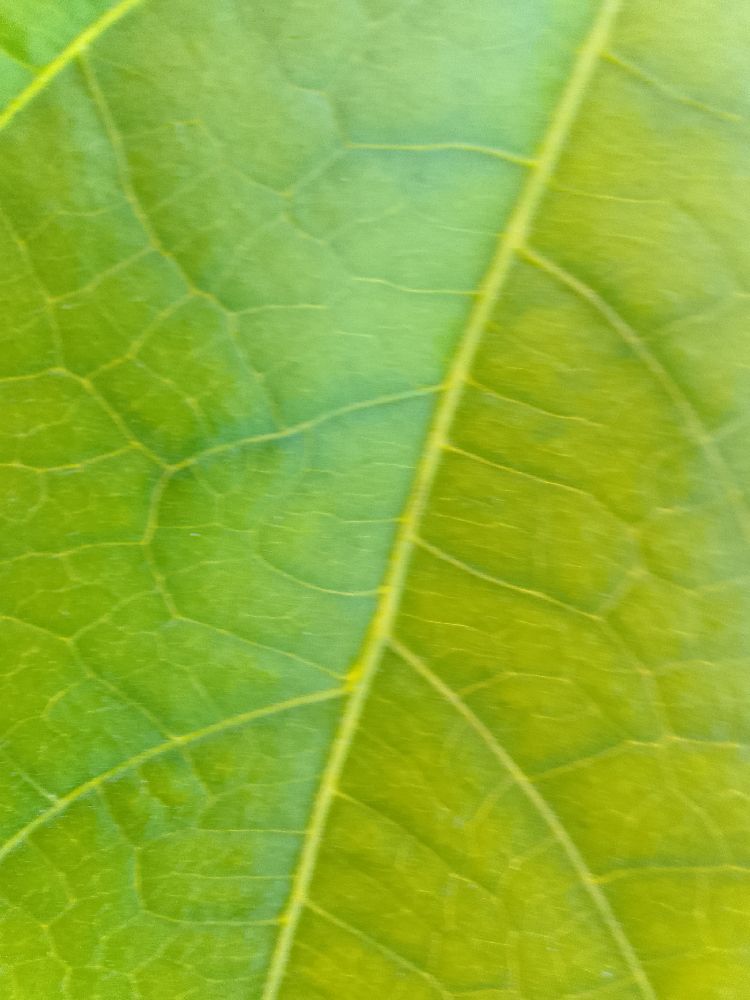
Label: healthy